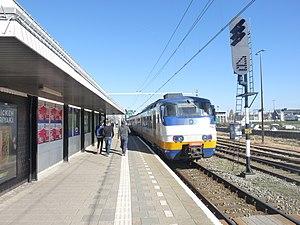
Vlaardingen-Centrum, en français Flardingue-Centre, est une station du métro de Rotterdam, située dans la commune de Flardingue dans le centre-ville, sur les lignes A et B.